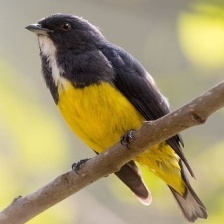
Species: YELLOW BELLIED FLOWERPECKER
Scientific name: DICAEUM MELANOXANTHUM